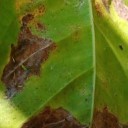
Label: Miner